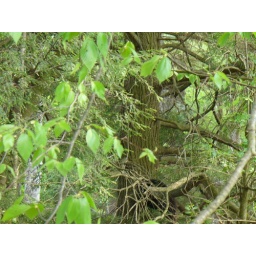
THere's a black bear in there somewhere